Buster Brown (tap dancer)

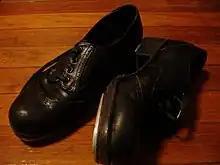
Tapshoes

Brown was born James Richard Brown in 1913 in Baltimore, Maryland. He was the only boy, with seven sisters. His father William Brown, an oyster shucker, died when he was six years old, leaving his mother to raise the children.